2009 European Touring Car Cup

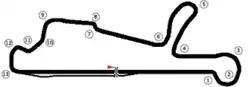
Layout of the Circuito Vasco Sameiro

The 2009 FIA European Touring Car Cup was the fifth running of the FIA European Touring Car Cup. It was held on 25 October 2009 at the Circuito Vasco Sameiro near Braga in Portugal. James Thompson won the event after winning the second race. Norbert Michelisz won the first race.